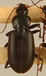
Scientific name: Calathus advena
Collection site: Rocky Mountains NEON (RMNP), plot RMNP_014